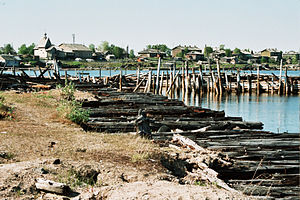
Karelens historie / Karelen i slutningen af 1800-tallet
Havnen i byen Kem (år 1911)
Karelen blev tidligt et omtvistet område for Sverige og Novgorod, siden Rusland. Republikken Novgorod regnede Karelen blandt sine besiddelser, og det var først i 1293, at den sydvestre del af landskabet takket være Torgils Knutsson lagdes under Sverige. Gennem freden i Nöteborg 1323 blev til Sverige formelt afstået landet vest for en grænselinje trukket fra Systerbäck til Saijokis udmunding i Vuoksen og derfra til det sydlige Saima. Vyborg blev hovedstad i det svenske område. Men størstedelen af landskabet forblev under Novgorod, og dets befolkning antog med tiden alment den græsk-ortodokse lære. Hovedkraften bag det græsk-ortodokse missionsarbejde blev klostrene Valamo, som angives at være grundlagt år 992, og Konevits, anlagt år 1393, begge i Ladoga. Kexholm, hvor der allerede i hedningetiden synes at have været befæstninger, var såvel i militær som i administrativ henseende centrum. I egnene omkring Ladoga var en talrigere befolkning bofast, mens derimod det nordlige Karelen var næsten ganske øde og alene besøgtes i forbindelse med jagt og fiskeri eller tilfældigt svedjebrug.